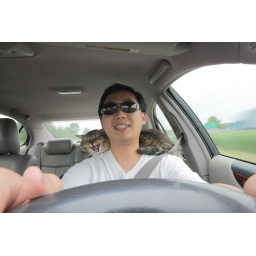
My cat with me.... 8 hours in the car